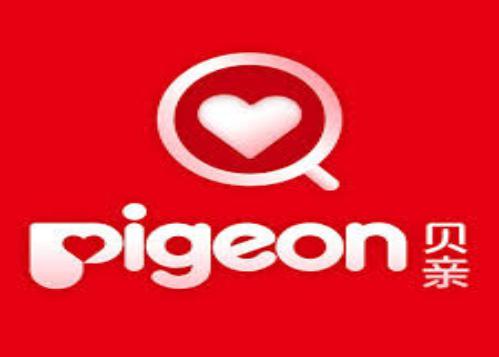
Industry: Necessities